H. Russel Holland

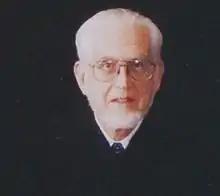
Holland 2010

Hezekiah Russel Holland (born 1936) is an American lawyer who serves as a senior United States district judge on the United States District Court for the District of Alaska.